Tricky (rapper)

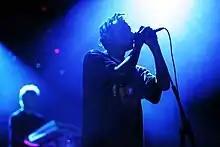
Tricky performing in 2008

Tricky left Massive Attack to release his debut album, "Maxinquaye", co-produced by himself and Mark Saunders and prominently featuring singer Martina Topley-Bird. The album was successful, and Tricky consequently attained international fame, something he was notably uncomfortable with. The "Maxinquaye" album review by "Rolling Stone" read: "Tricky devoured everything from American hip-hop and soul to reggae and the more melancholic strains of '80s British rock".